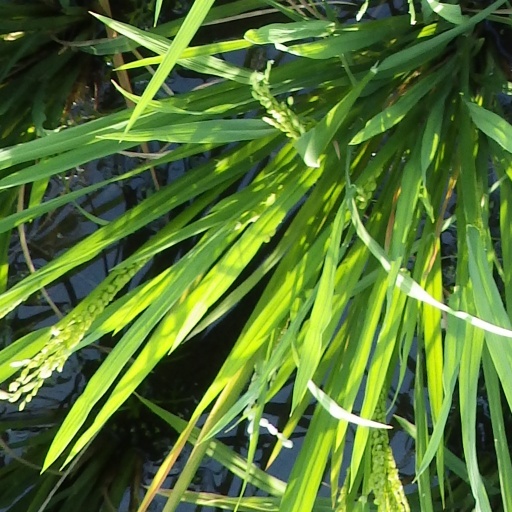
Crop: rice